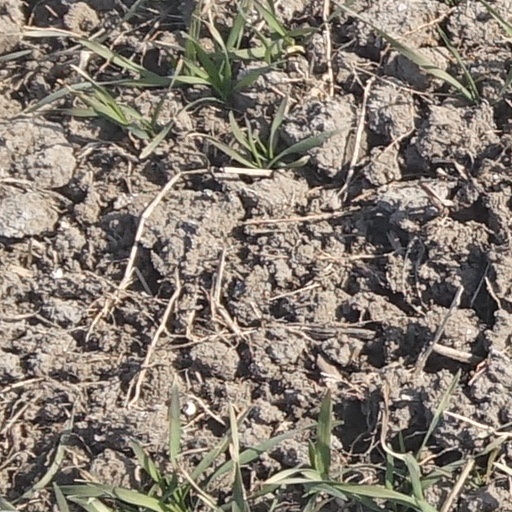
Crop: wheat